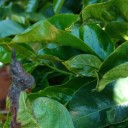
Label: Phoma